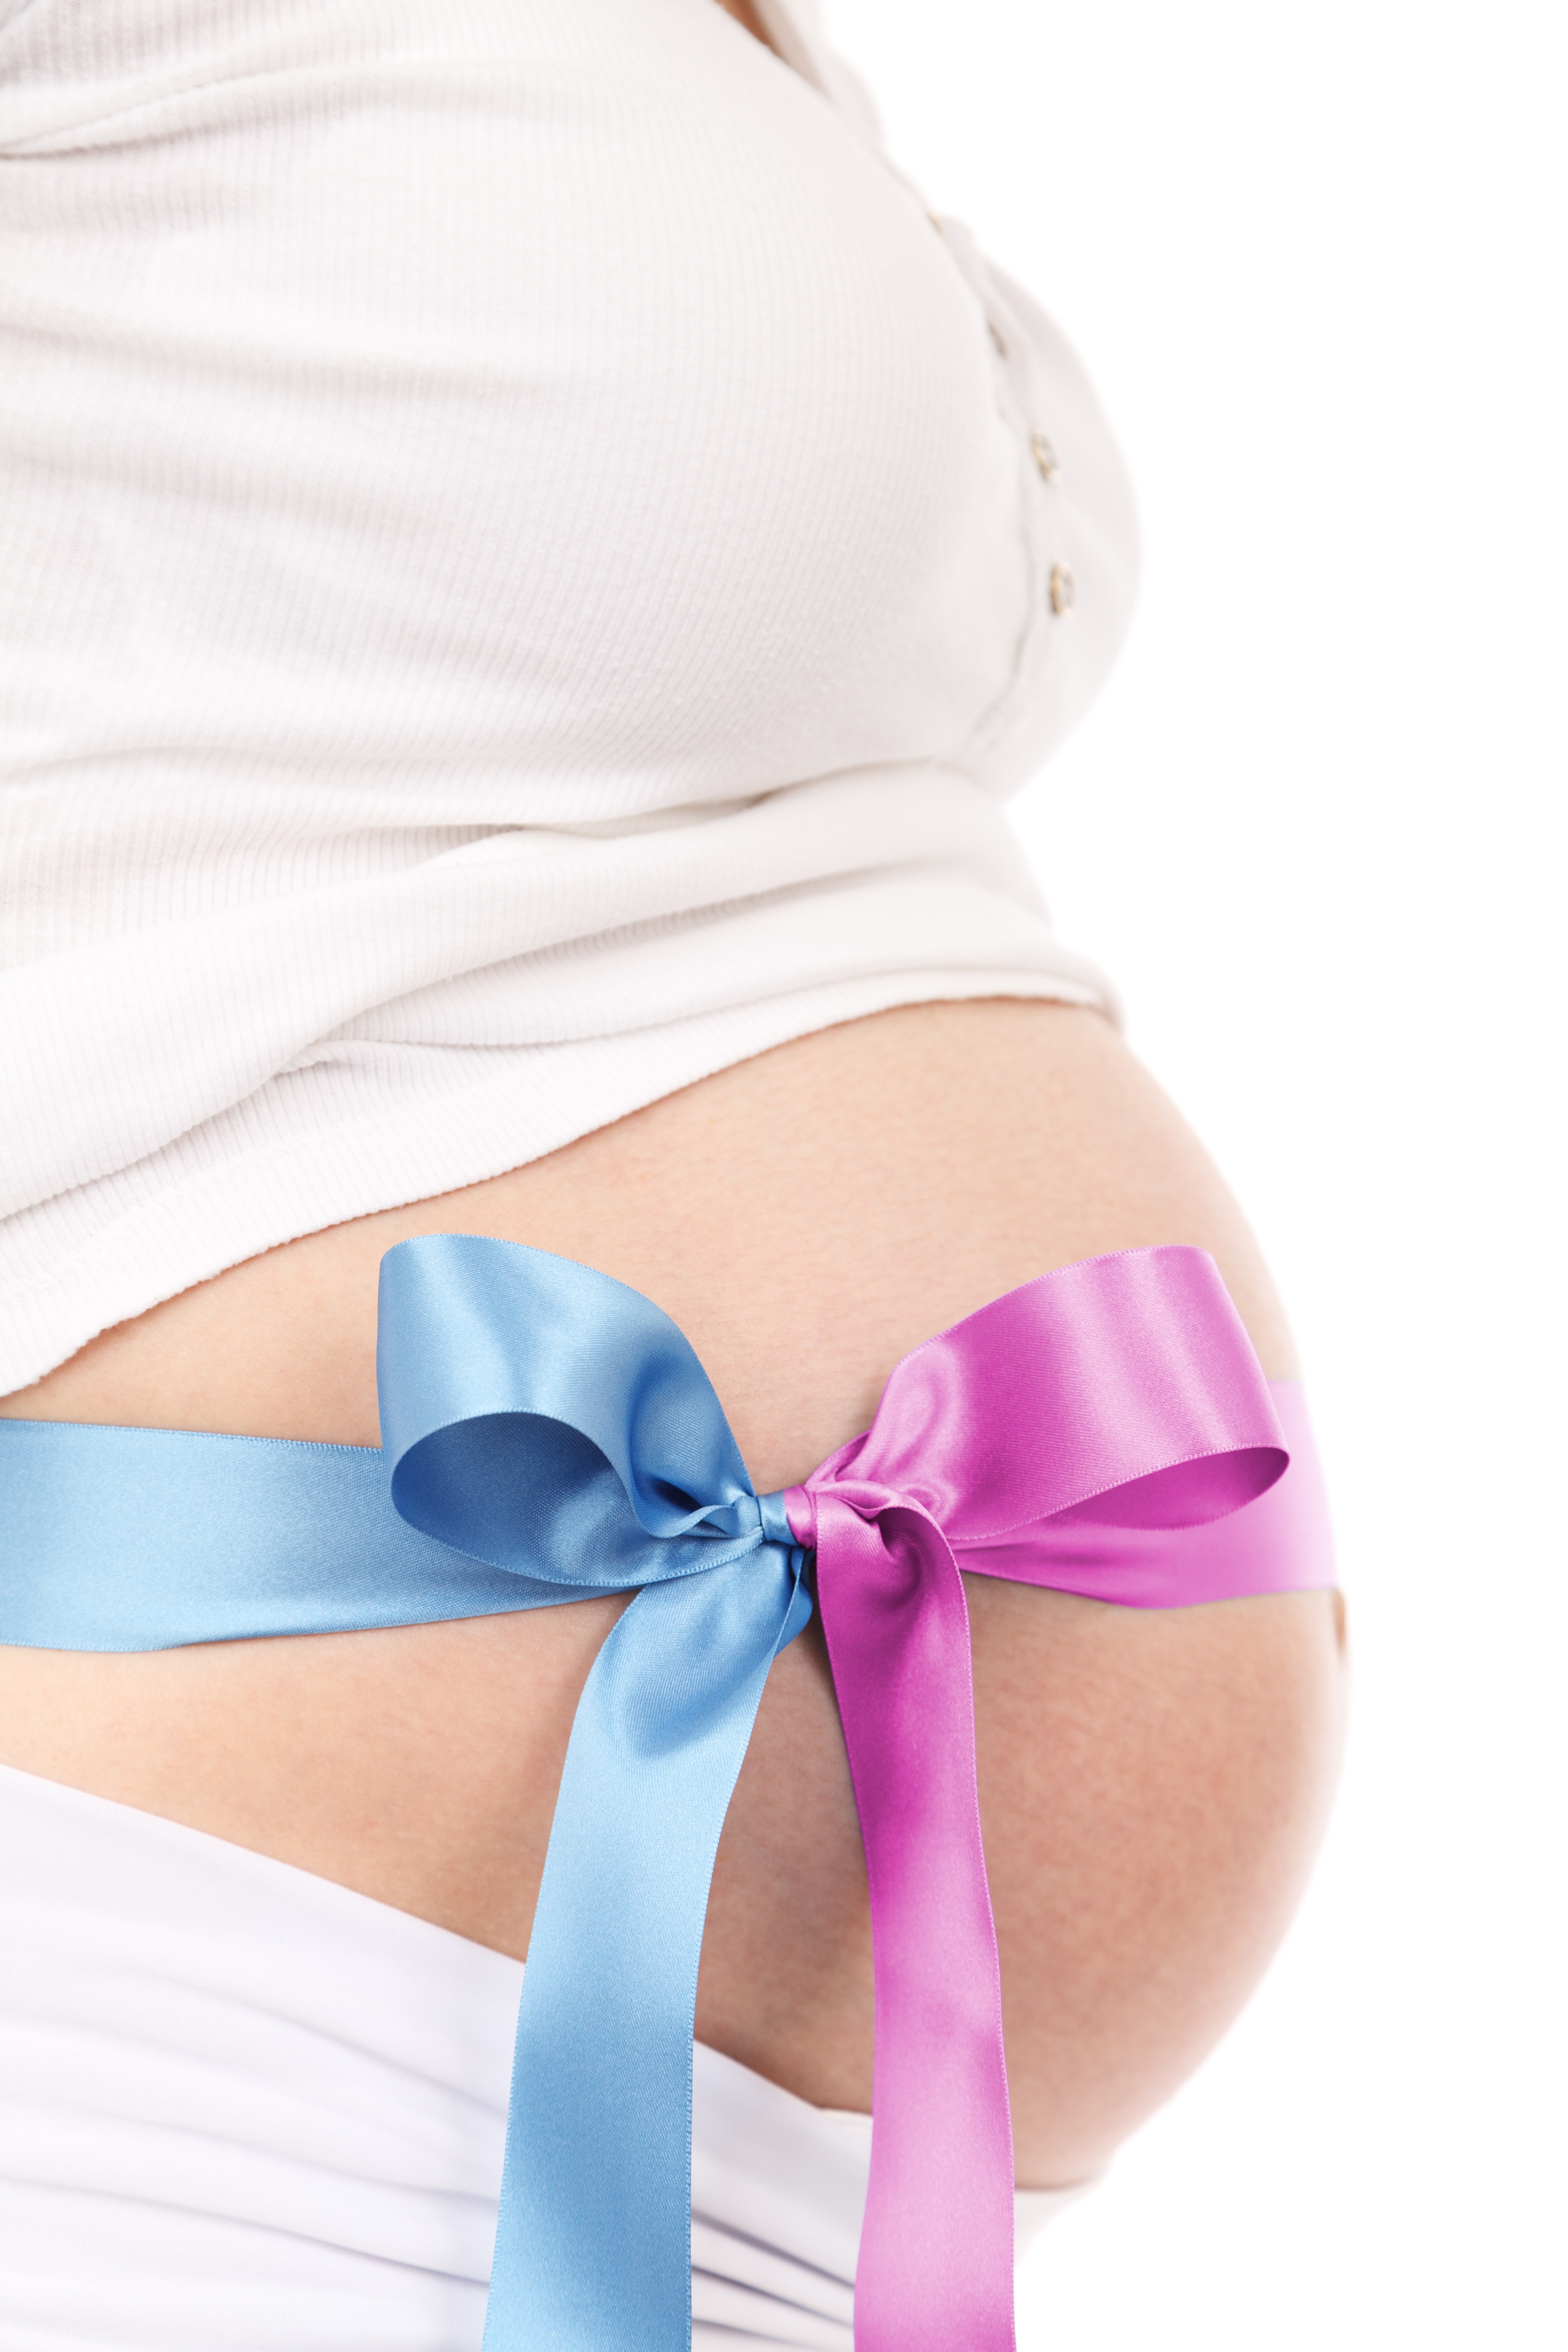
people, girl, woman, boy, female, child, blue, clothing, pink, arm, baby, ribbon, parent, mom, pregnancy, motherhood, maternity, human body, lingerie, textile, mother, pregnant, belly, magenta, expecting, satin, abdomen, briefs, underpants, tummy, undergarment, active undergarment